Overview effect

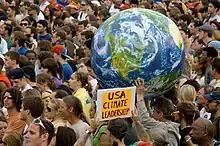
Images of Earth taken from space, which can cause a mild version of the overview effect, have become prominent symbols of environmental concern. Shown: Earth Day demonstration, 2010.

Specifically, Frank White noted that upon return, some astronauts became involved in humanitarian activities, or became artists, with astronaut Edgar Mitchell founding the Institute of Noetic Sciences. Though Yaden et al. (2016) noted that the experience can be transformative, White said in 2019 that generally there was no "dramatic transformation" or "marching in peace parades"; that the lasting effect was more subtle.